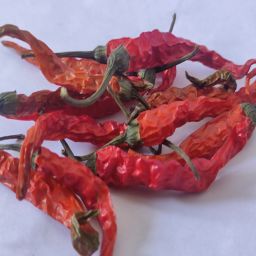
Crop: Chile Pepper
Quality: Dried